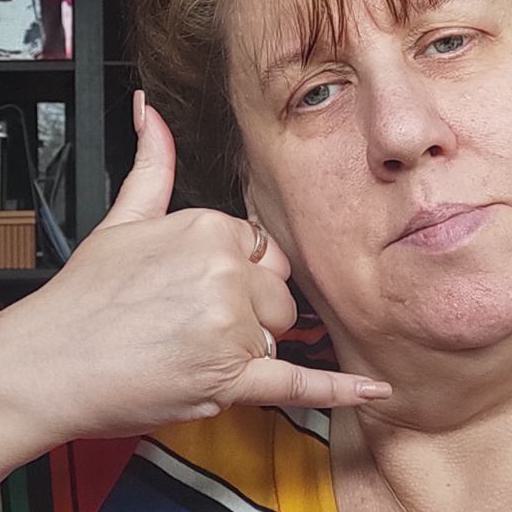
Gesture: call